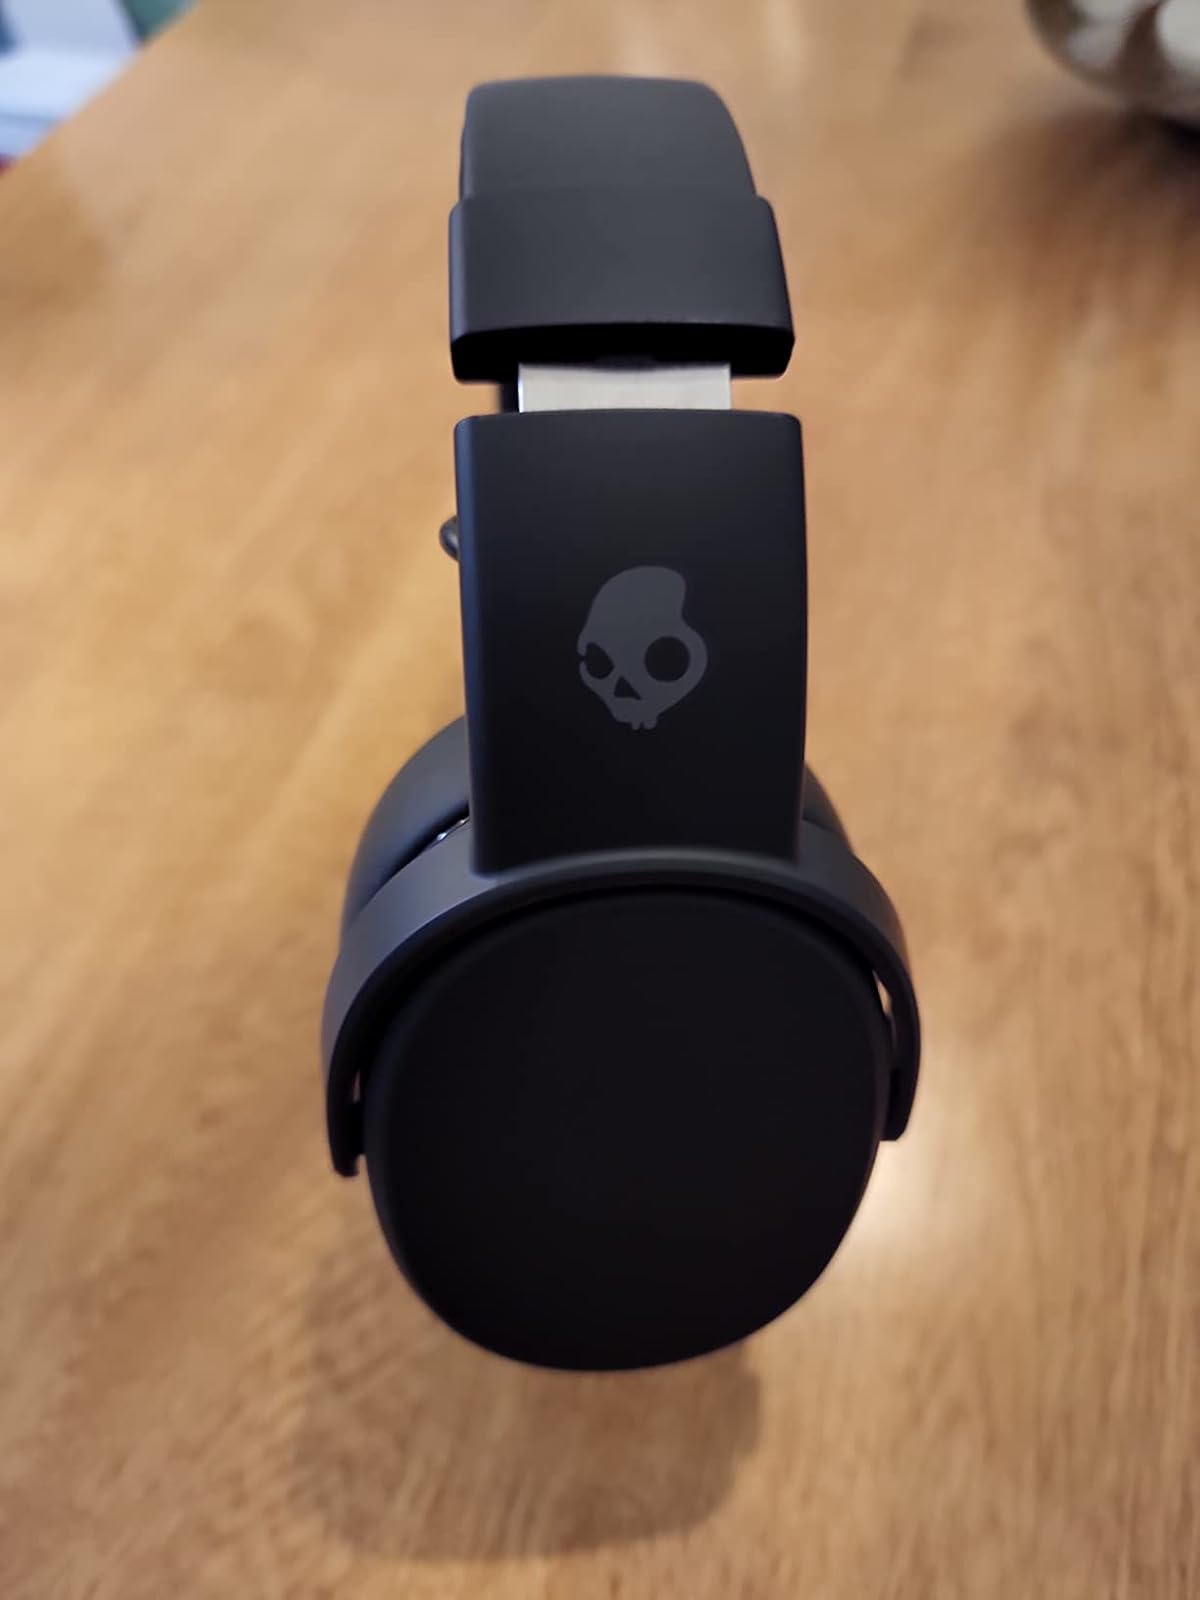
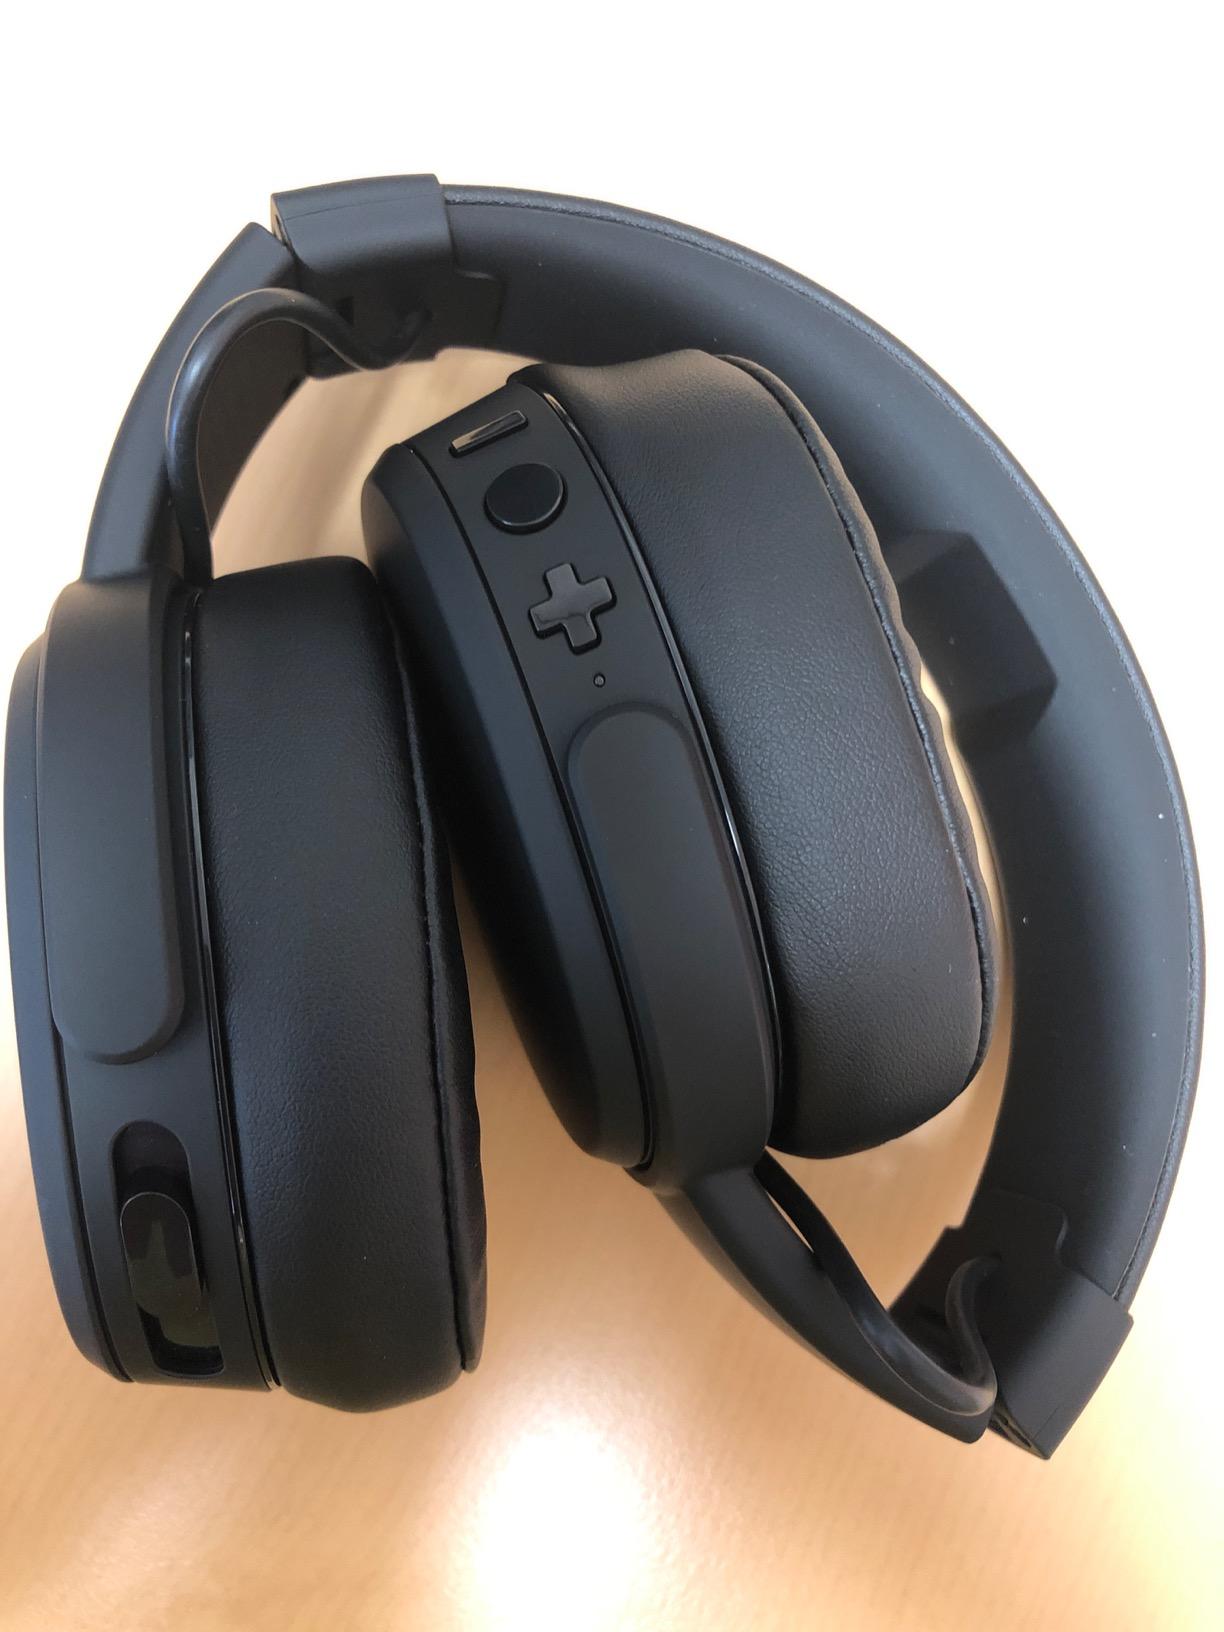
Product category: headphones
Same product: yes